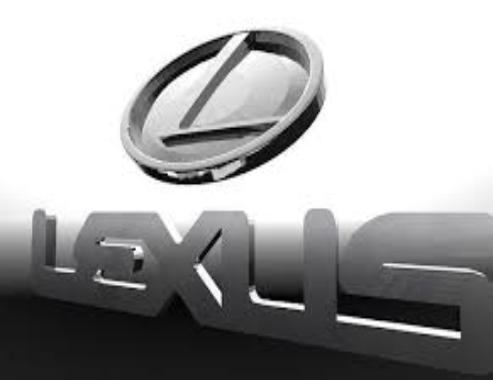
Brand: lexus-2
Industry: Transportation